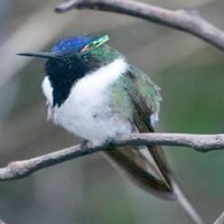
Species: HORNED SUNGEM
Scientific name: HELIACTIN BILOPHUS
ImageNet parent category: hummingbird